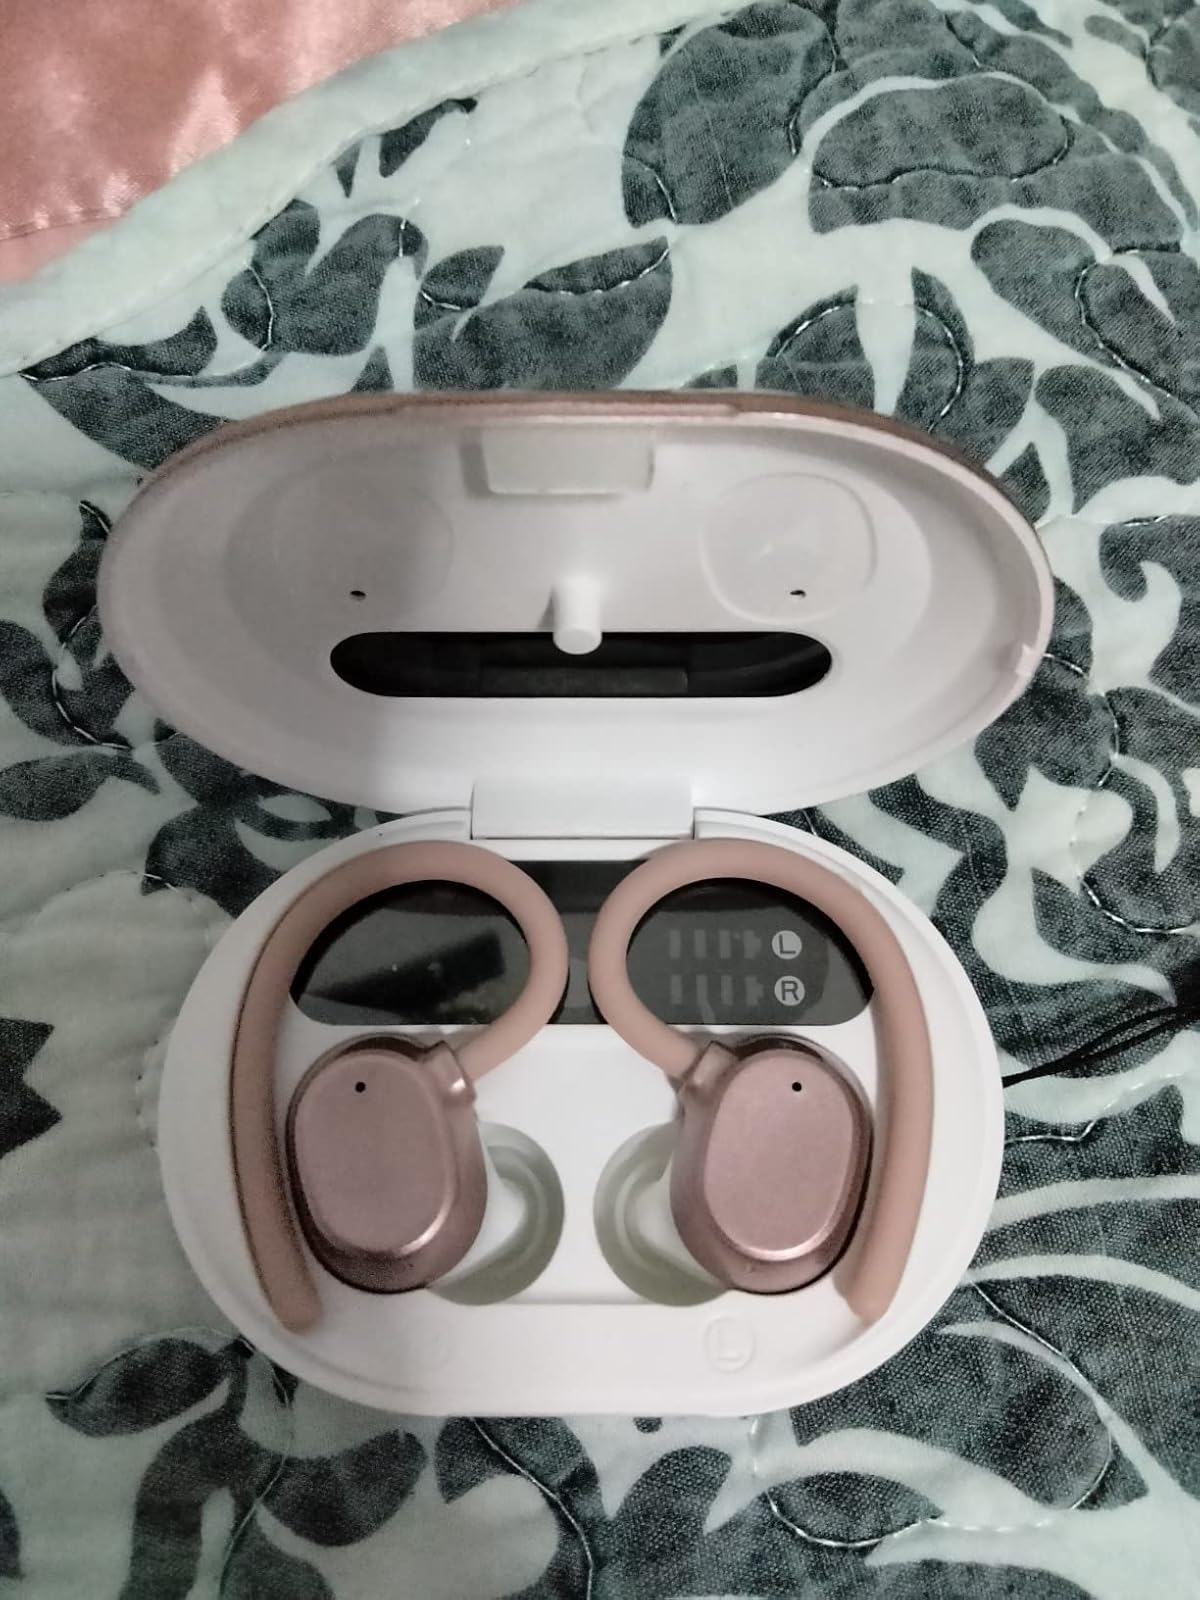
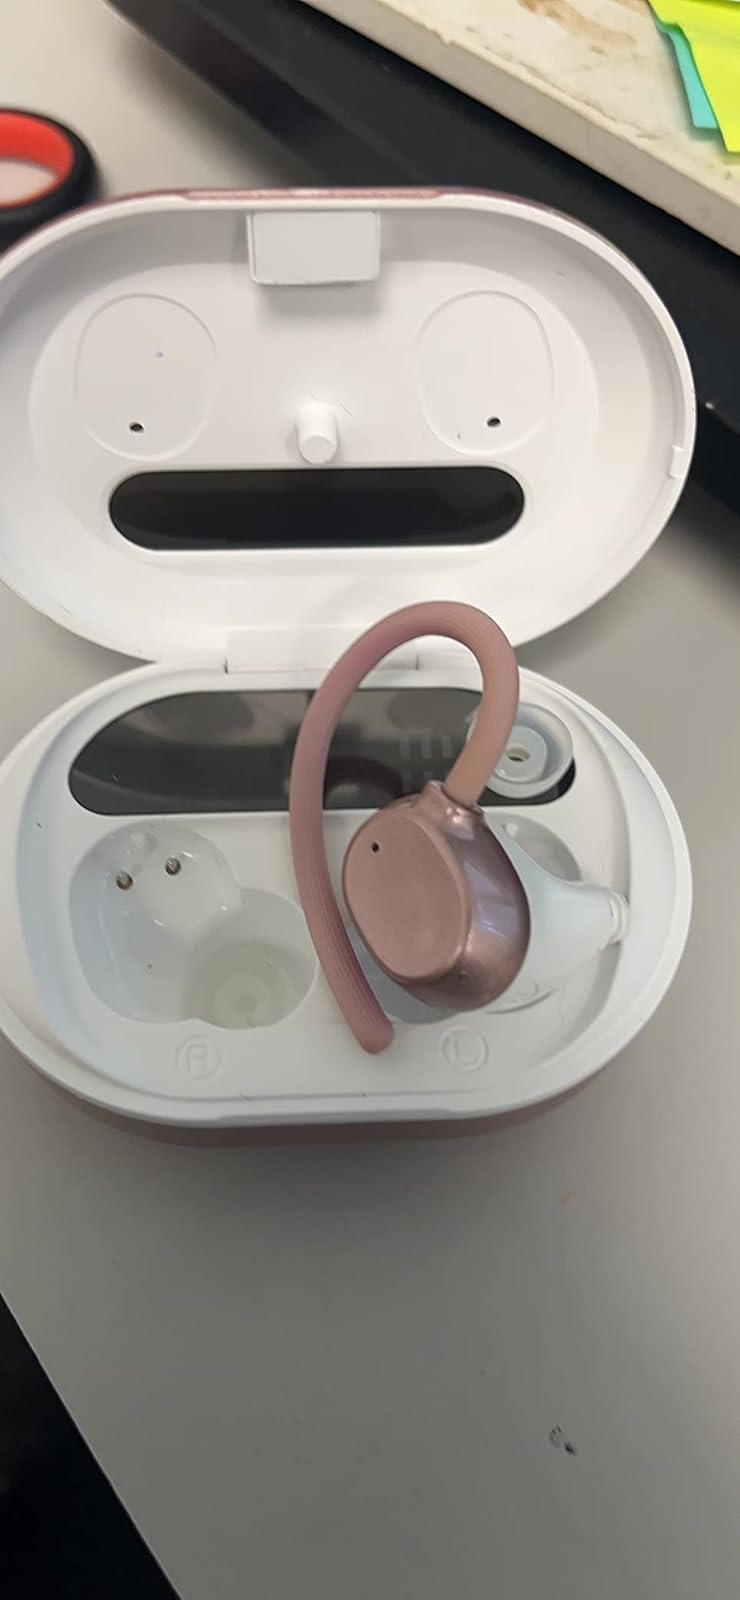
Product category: earbuds
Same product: yes